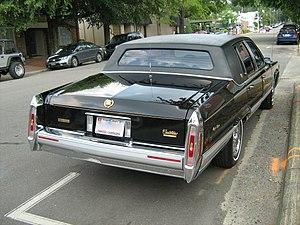
"L'ère de l'empennage du style automobile englobe les années 1950 et 1960, avec un pic entre 1957 et 1961. C'est un style qui s'est répandu dans le monde entier, car les concepteurs automobiles s'inspiraient des tendances de l'industrie automobile américaine, où il était considéré comme l'""âge d'or"" de la conception Américaine de l'automobile.